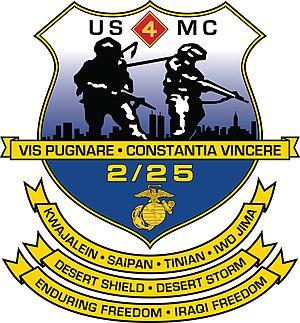
Cet article est une liste des bataillons du Corps des Marines des États-Unis, triés en fonction des missions qu'ils exécutent.